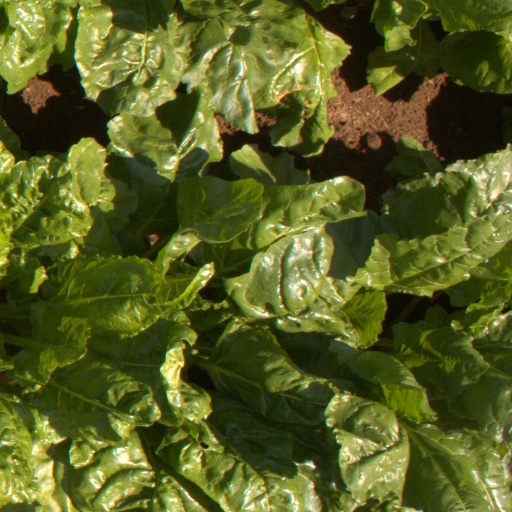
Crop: sugar beet